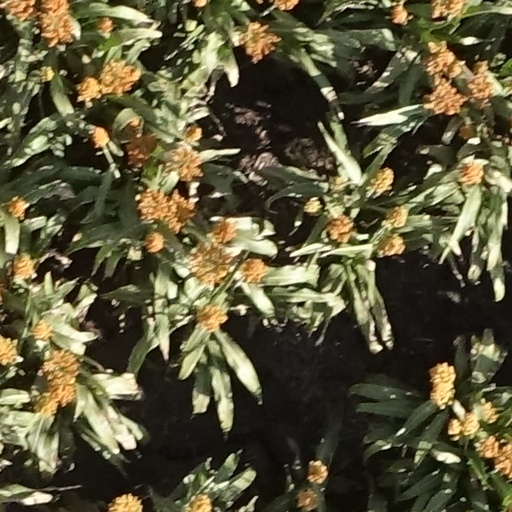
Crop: sorghum